Princeton, Kentucky

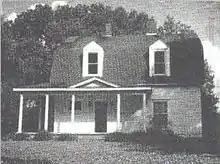
Amoss House, home of Dr. David Amoss, leader of the Night Riders

Rich in Southern culture much like the rest of Western Kentucky. Every September, Princeton hosts the Black Patch Festival in its historic downtown. Up to 65 booths feature a variety of festival foods, games and activities. One of the highlights of the Black Patch Festival each year is the gospel concert held at the Princeton First Baptist Church.